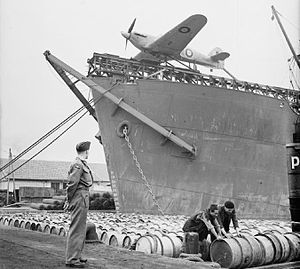
CAM-skib
En Hawker Hurricane på katapulten på et CAM-skib.
CAM-skib, engelsk handelsskib, som under anden verdenskrig blev omdannet til et provisorisk hangarskib, anvendt under konvoj-tjeneste, ofte i forbindelse med Murmansk- og Arkhangelsk-konvojerne.